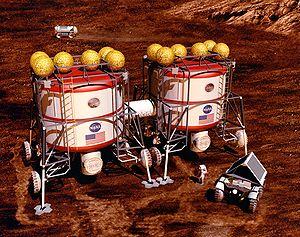
La réalisation d'une mission spatiale habitée vers Mars constitue un des objectifs à long terme fixés à l'astronautique depuis ses débuts. Initialement thème de science-fiction, il est devenu pour certains, à la suite du débarquement de l'homme sur la Lune en 1969, la prochaine étape de la conquête spatiale. Mais la réussite de ce projet demande des moyens financiers encore bien supérieurs à ceux du programme Apollo, lui-même lancé grâce à un concours de circonstances particulièrement favorable. Un vol habité vers Mars est également un défi technique et humain sans commune mesure avec une expédition lunaire : taille des vaisseaux, système de support de vie fonctionnant en circuit fermé sur de longues durées, fiabilité des équipements qui ne peuvent être réparés ou dont la redondance ne peut être systématiquement assurée, problèmes psychologiques d'un équipage confiné dans un espace restreint dans un contexte particulièrement stressant, problèmes physiologiques découlant de l'absence de gravité sur des périodes prolongées ainsi que l'effet des rayonnements sur l'organisme.